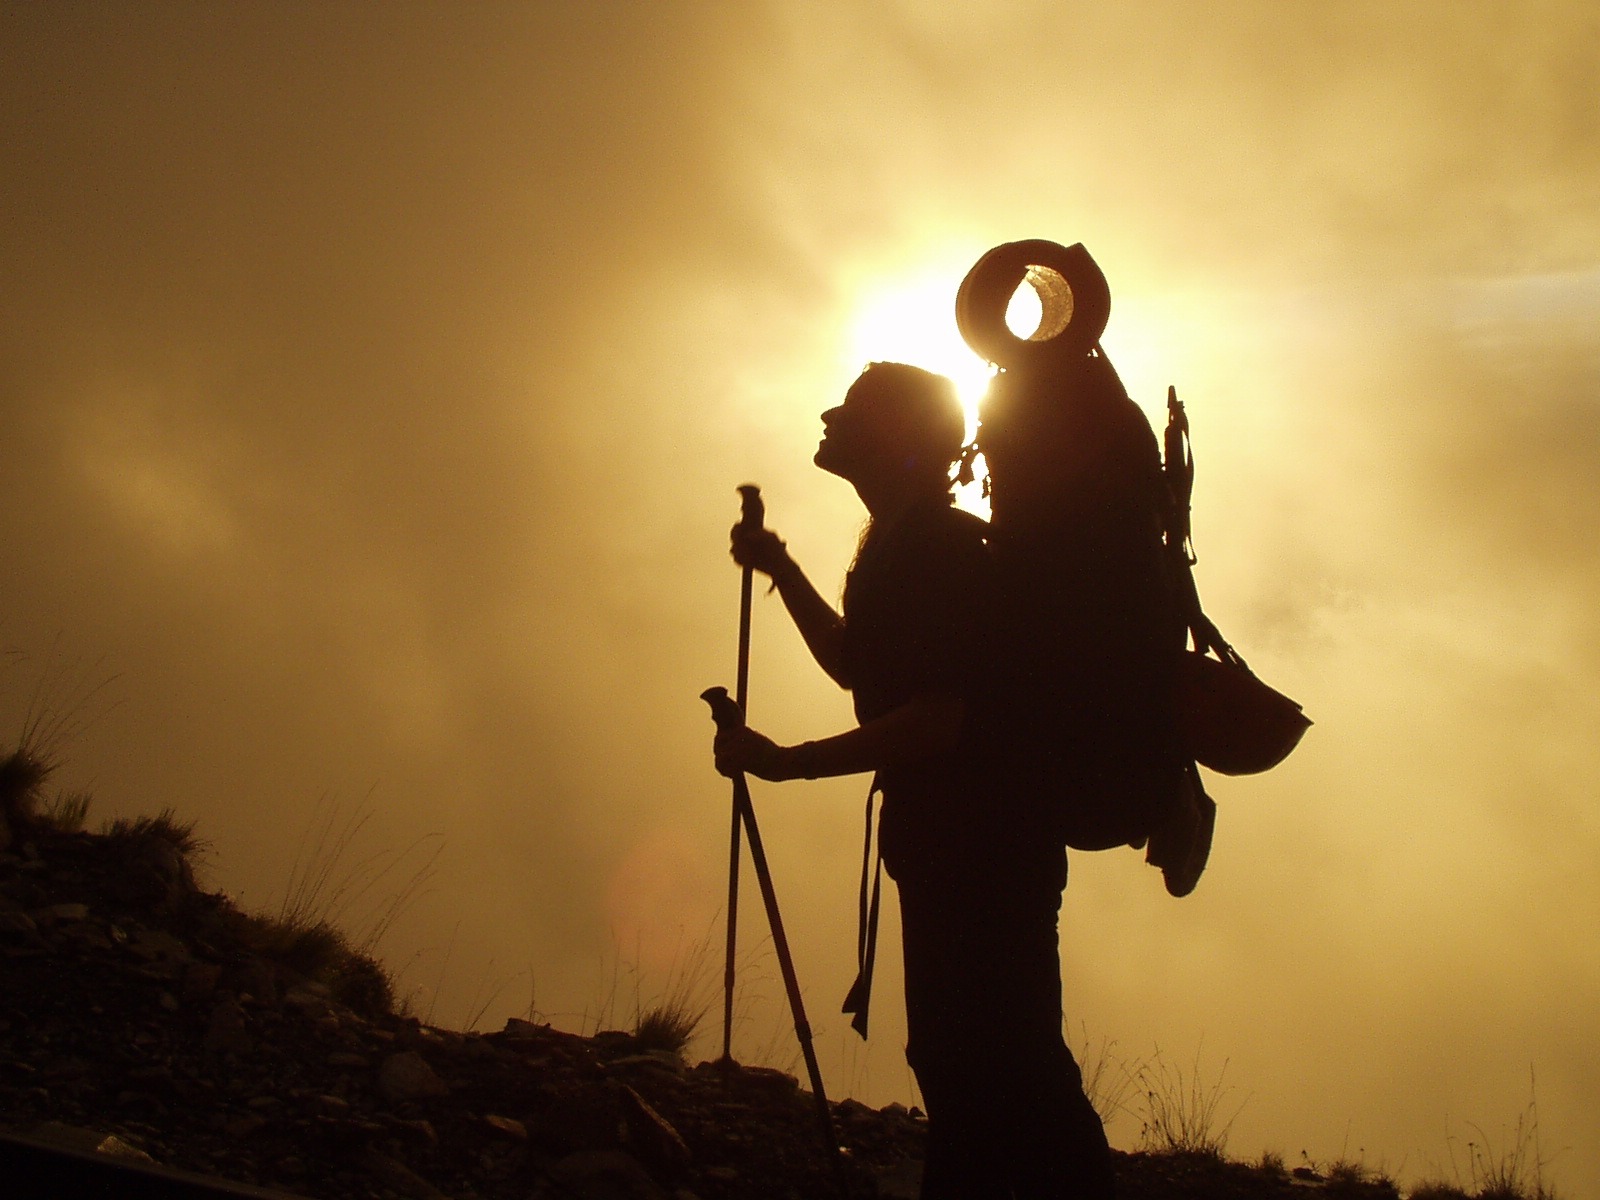
silhouette, light, cloud, sun, sunrise, sunset, hiking, sunlight, morning, travel, evening, darkness, climber, mountaineering, trekking, atmospheric phenomenon, atmosphere of earth, backpack travel, high touring